Bob Boniface

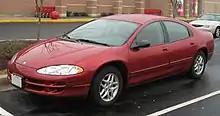
1998-2004 Dodge Intrepid

Boniface was the Chief Designer at Daimler Chrysler’s Advanced Product Design Studio. He directed the architectural design of the minivan Sto-N-Go seating as well as Chrysler’s rear wheel drive 300C. He was also the lead designer for the 2002 Jeep Liberty, 1998 Dodge Intrepid and the 1996 Dodge Intrepid ESX Hybrid Concept Car.